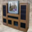
Label: television